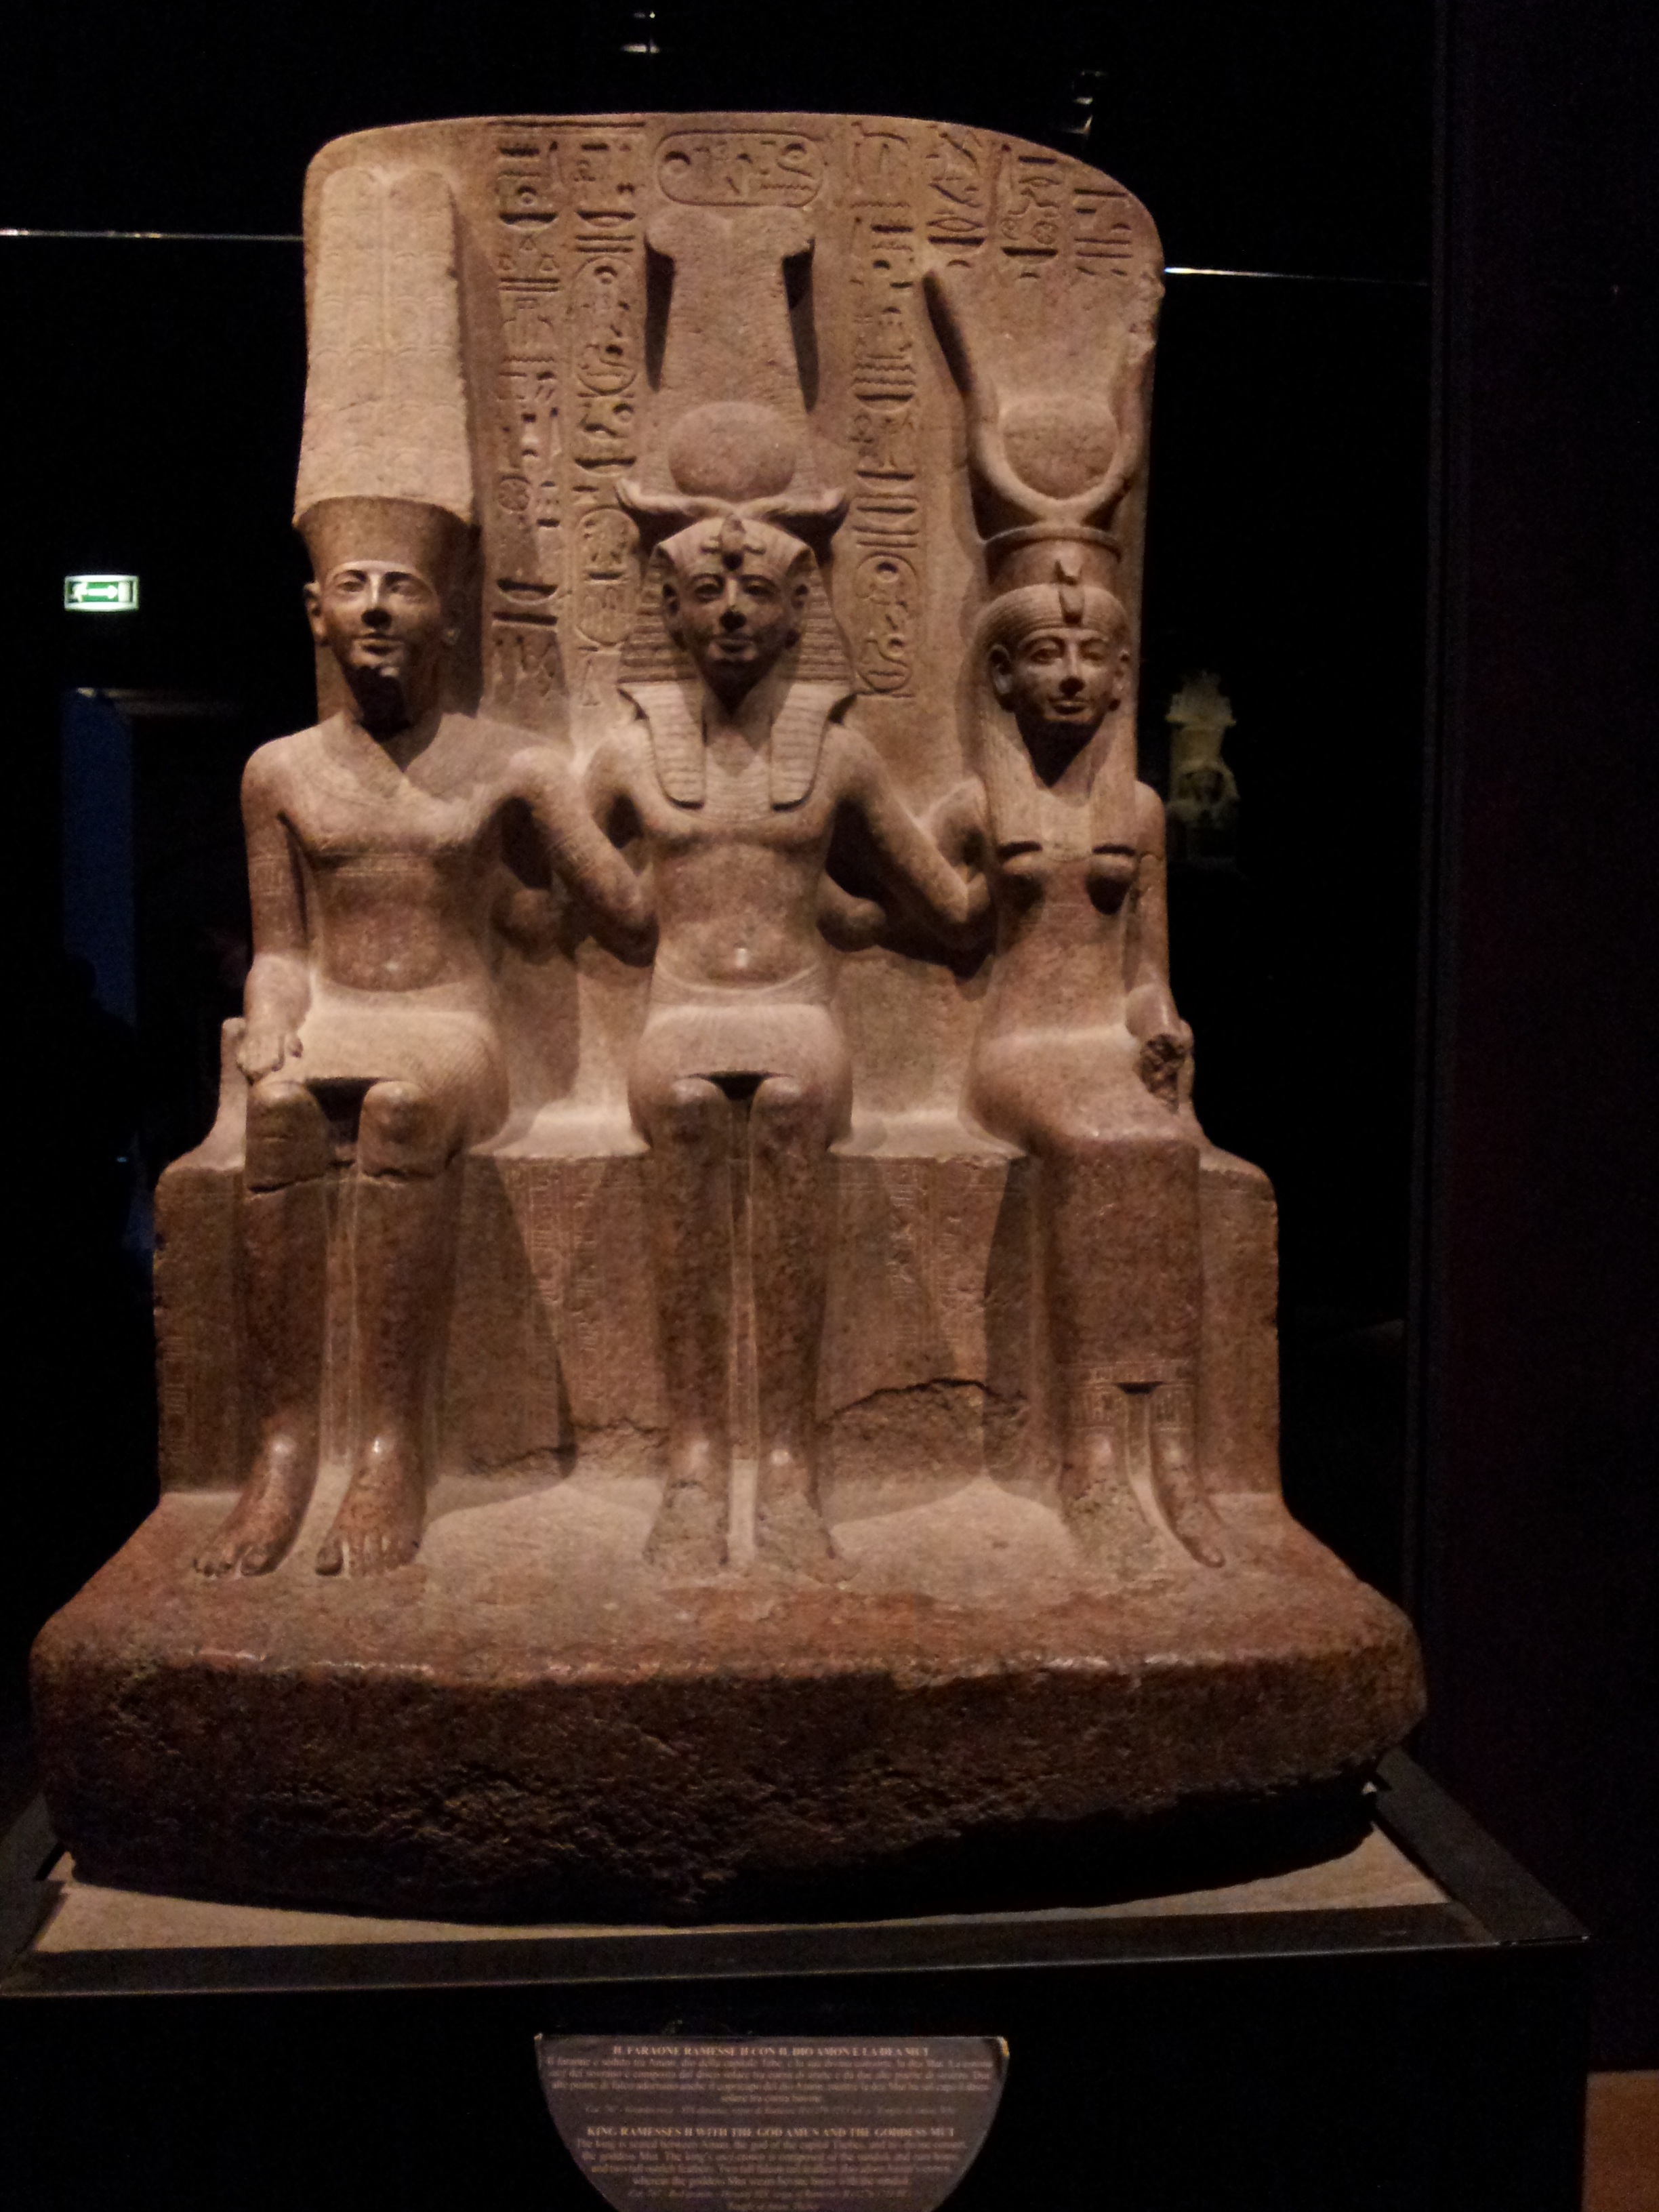
monument, statue, sculpture, art, temple, carving, water feature, antiquity, stone carving, ancient history, egyptian museum